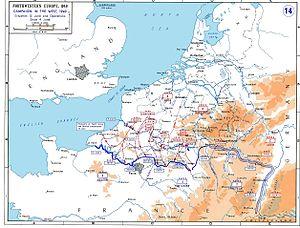
Le secteur défensif de la Sarre, appelé durant la guerre secteur fortifié de la Sarre, est une partie de la ligne Maginot, située entre le secteur fortifié de Faulquemont à l'ouest et le secteur fortifié de Rohrbach à l'est, dans le département de la Moselle.